Horse Park Drive

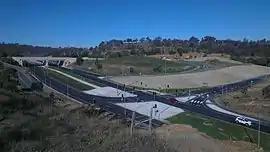
Interchange between Federal Highway, Horse Park Drive and Majura Parkway

Horse Park Drive is an arterial road in the Gungahlin district of Canberra, Australia. It is named for the homestead Horse Park, built in 1853 which is located in the suburb of Jacka. The road provides a bypass of the Gungahlin town centre, linking the western suburbs of the district to the Federal Highway to Goulburn and the Majura Parkway, linking to the Monaro Highway and Canberra Airport.